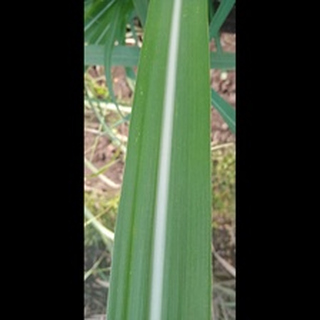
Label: healthy_sugarcane